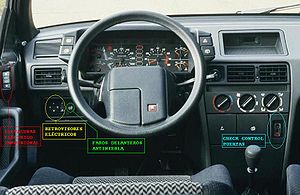
Citroën BX / Udviklingshistorie / Facelift
Citroën BX var en mellem sommeren 1982 og efteråret 1994 i franske Rennes bygget, stor mellemklassebil fra den franske bilfabrikant Citroën.